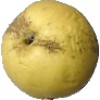
Label: Apple Golden 1